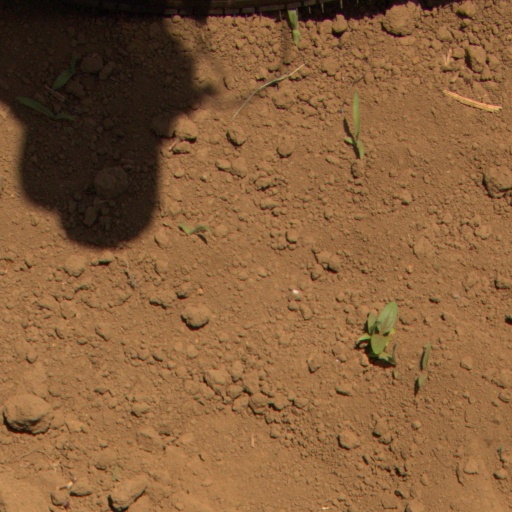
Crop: Jerusalem artichoke